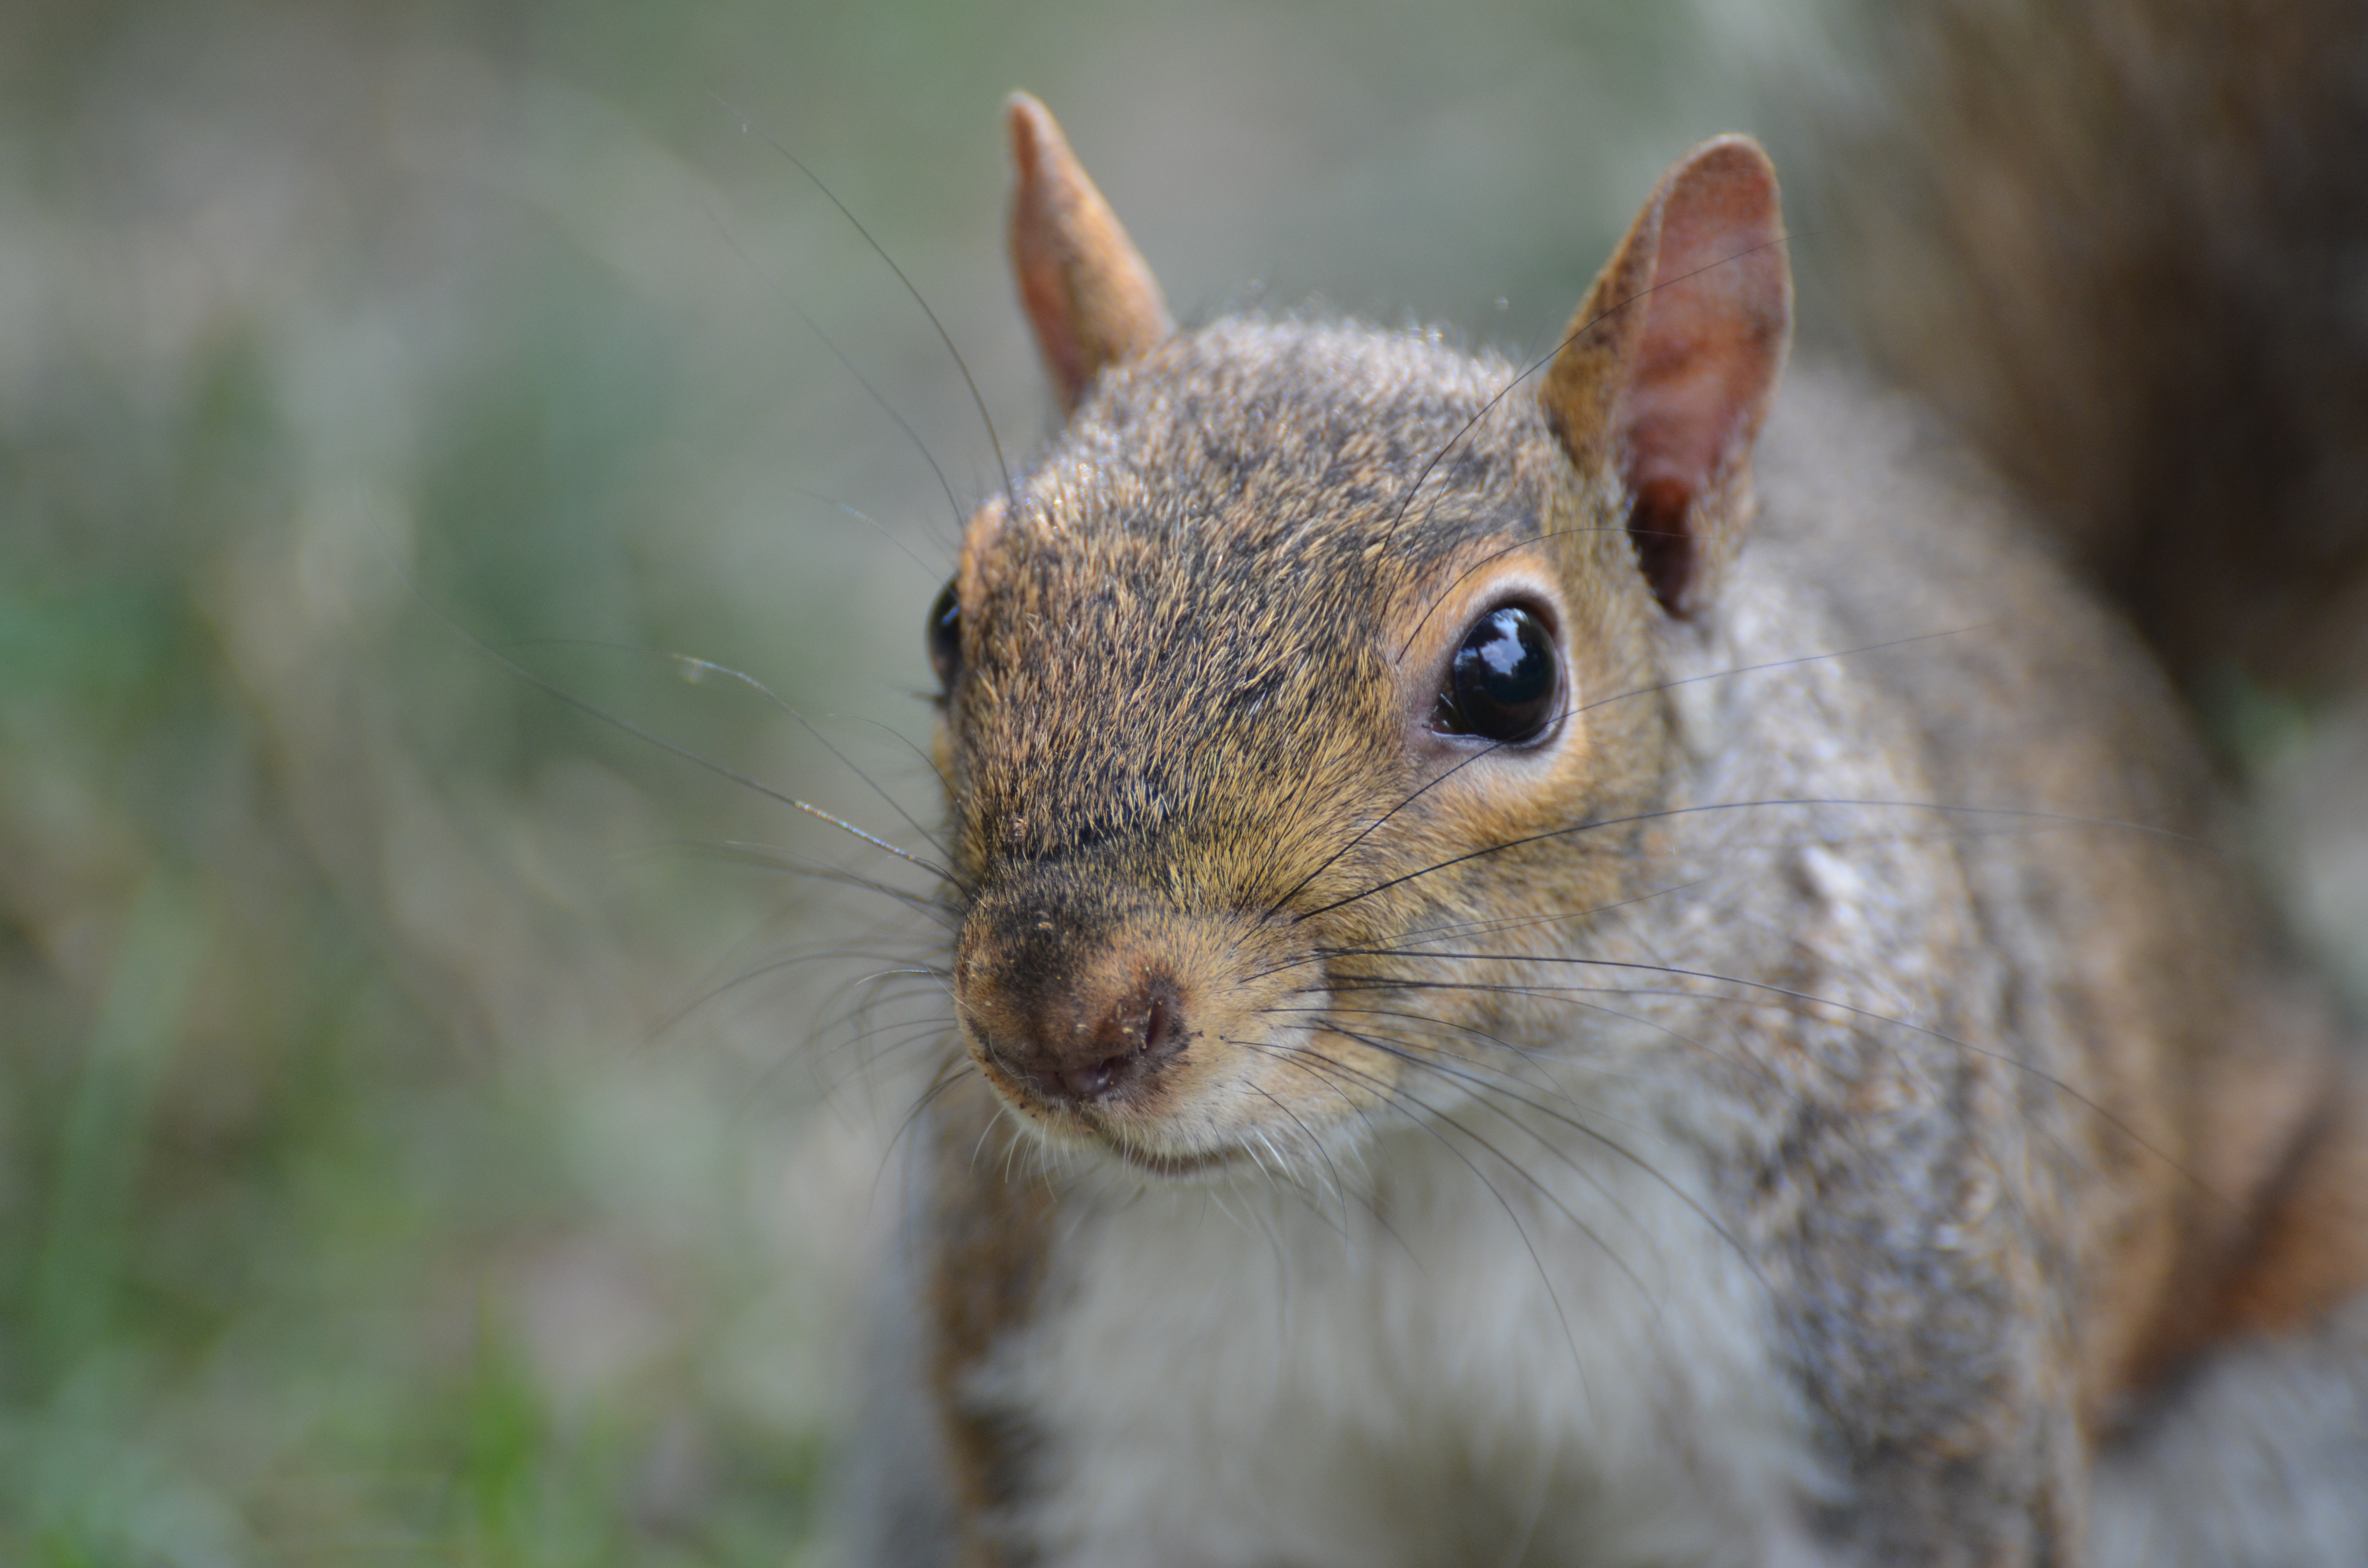
tree, nature, animal, new york, wildlife, park, mammal, squirrel, rodent, fauna, central park, close up, whiskers, rodents, animals, vertebrate, grey squirrel, fox squirrel